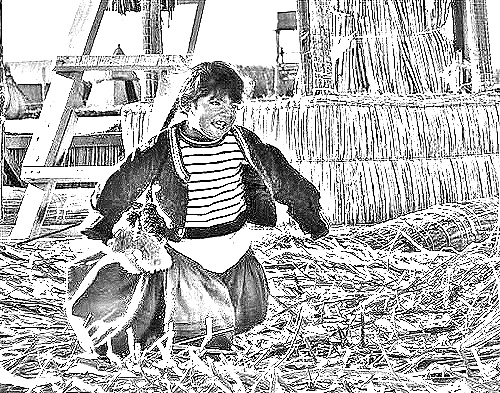
Portrait style: Sketch Portrait